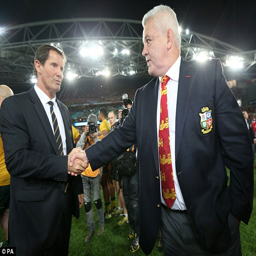
shake on it : coach speak at the end of the game